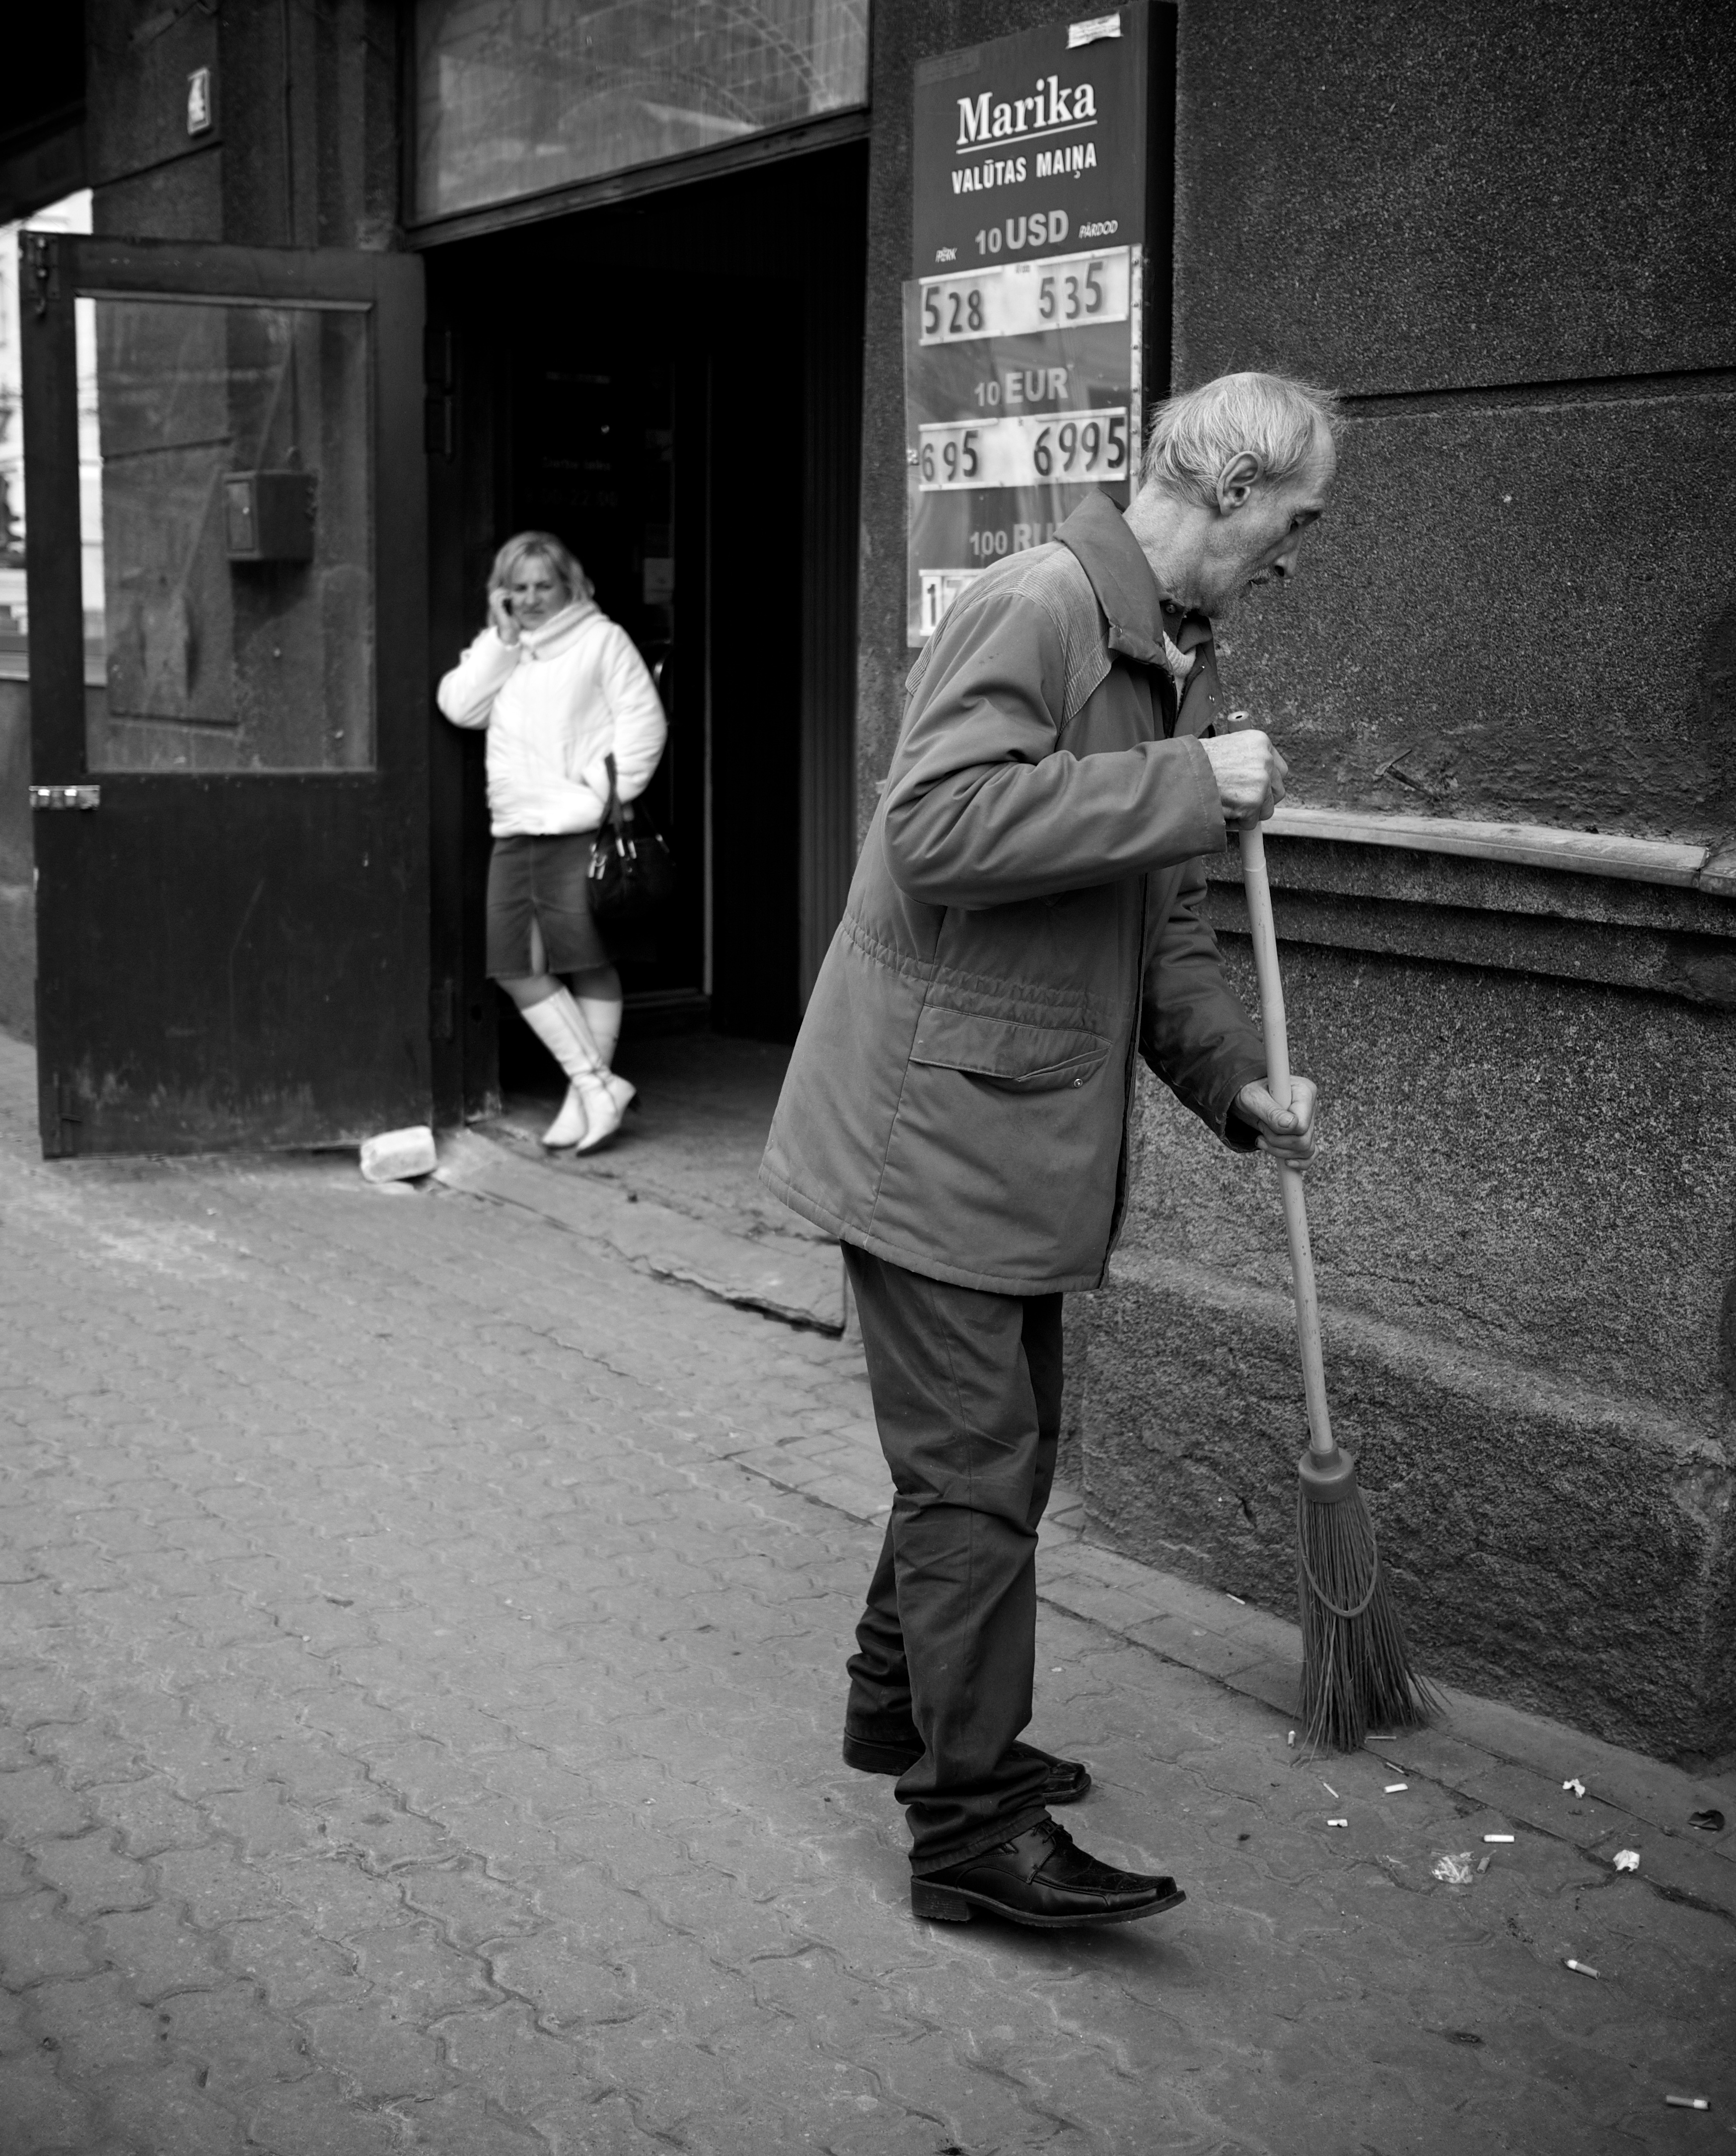
black and white, road, white, street, photography, ebook, training, black, monochrome, streetphotography, flickr, thomas, video, infrastructure, olympus, photograph, omd, fuji, leica, monochrom, leuthard, hcb, thomasleuthard, monochrome photography, film noir, human positions